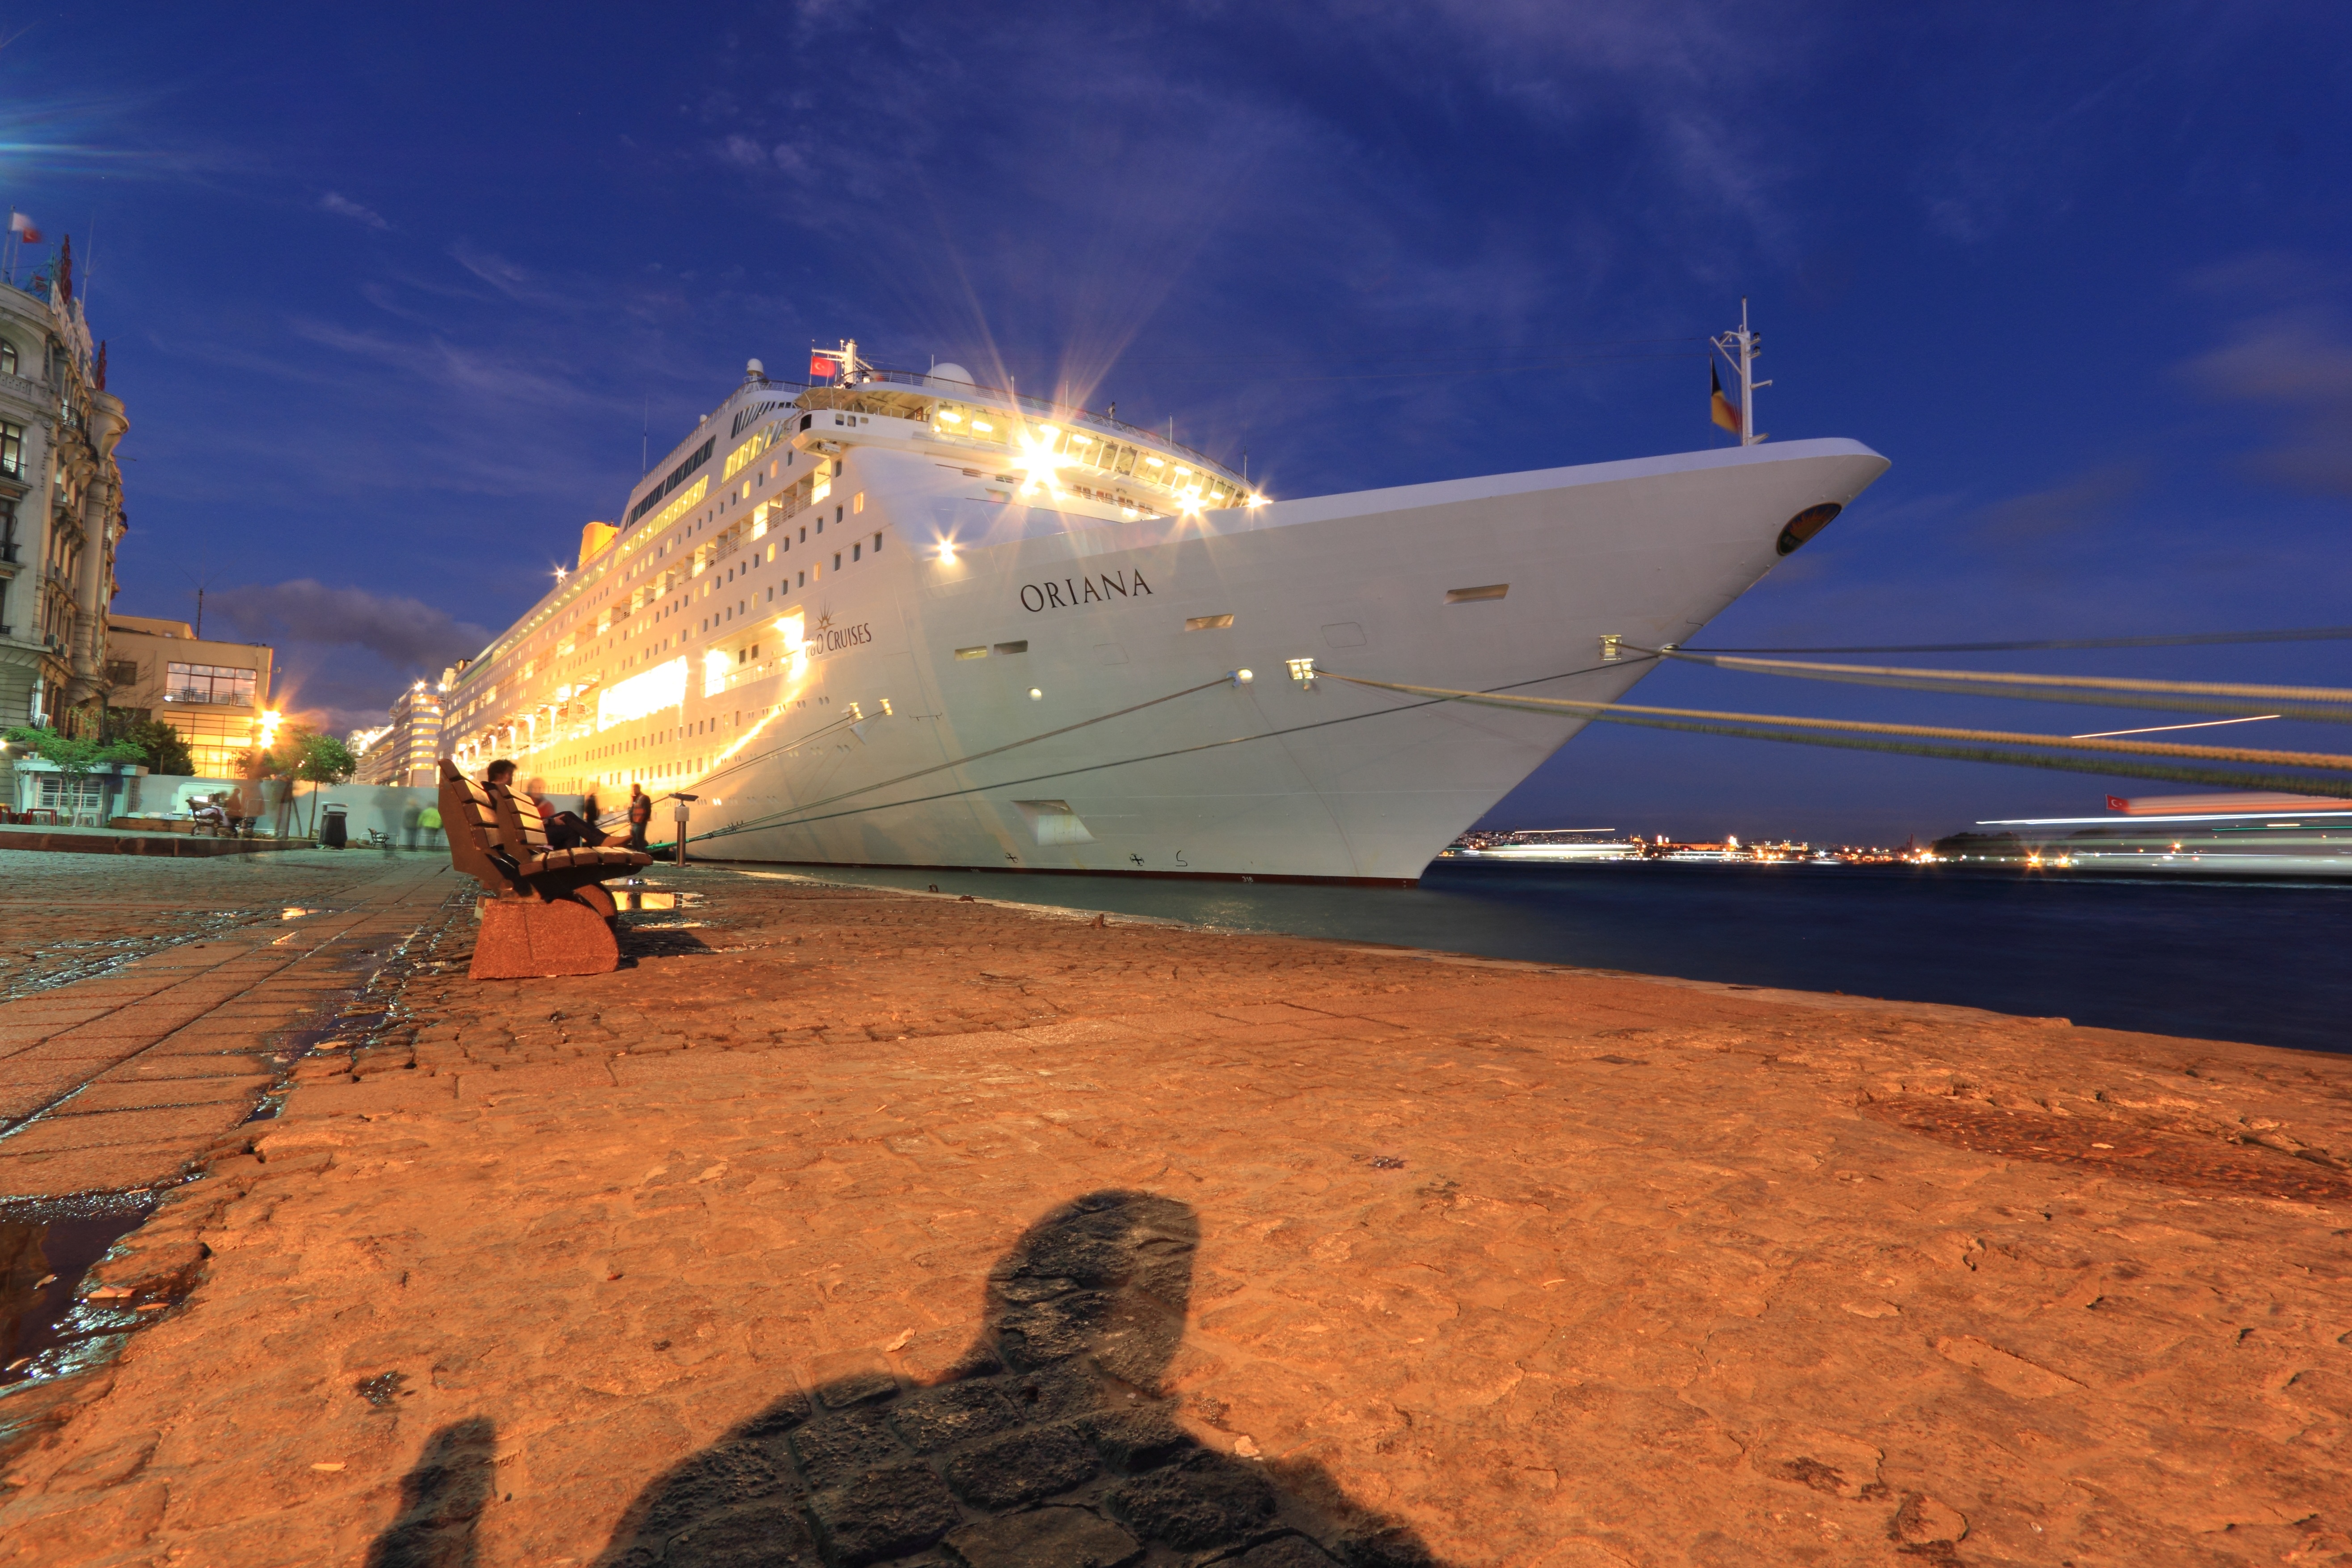
sea, coast, boat, ship, vehicle, cruise, terminal, turkey, istanbul, watercraft, passenger ship, freight transport, cruise terminal, atmosphere of earth